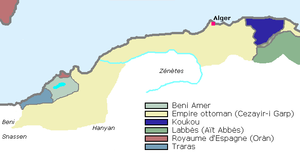
Souverainetés et peuples au nord du Maghreb central, en 1600. D'après Euratlas [1]
Aïn Témouchent, est une commune algérienne de la Wilaya d'Aïn Témouchent, située à l'Ouest de l'Algérie, et dont elle est le chef-lieu.